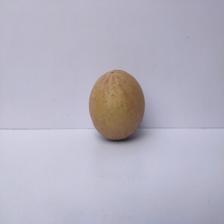
Size: Large